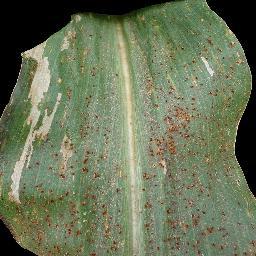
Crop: corn
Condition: (maize)_common_rust